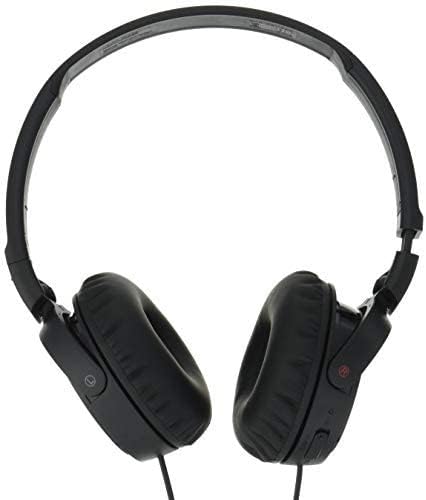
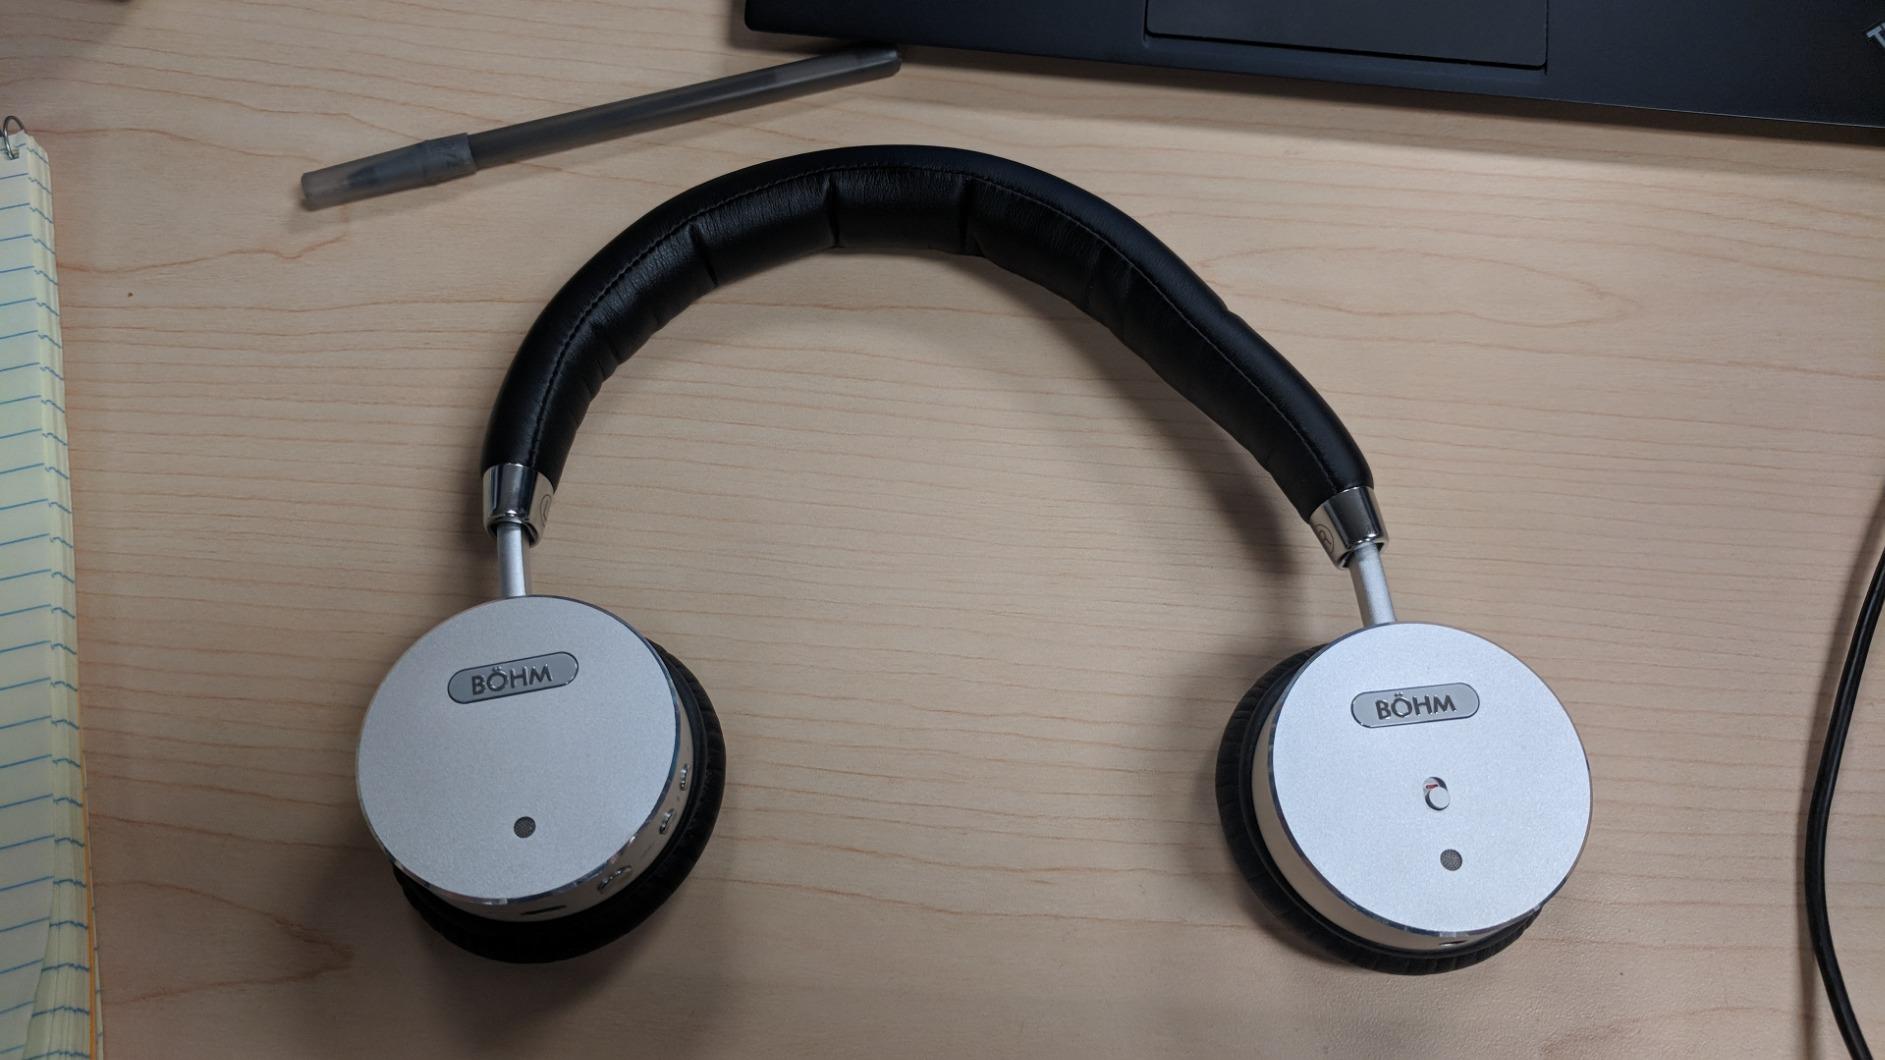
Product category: headphones
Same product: no